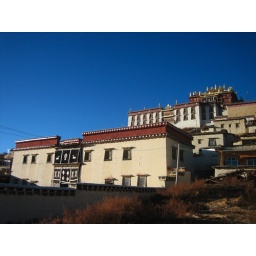
Some of the buildings of Xianggelila's Songzanlin Monastery under a blue sky